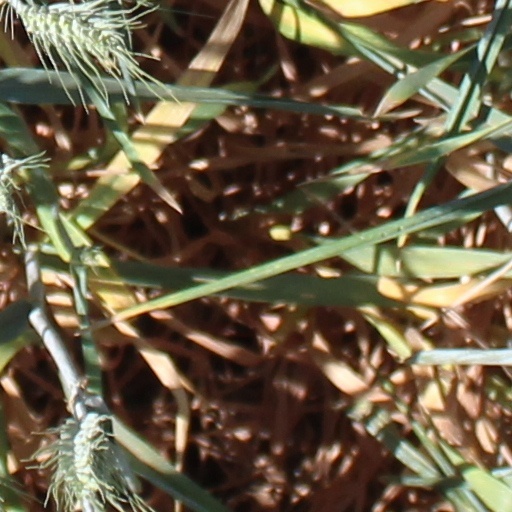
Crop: wheat